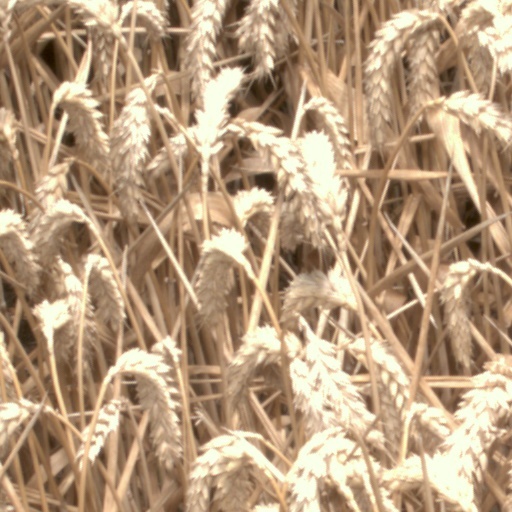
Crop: wheat